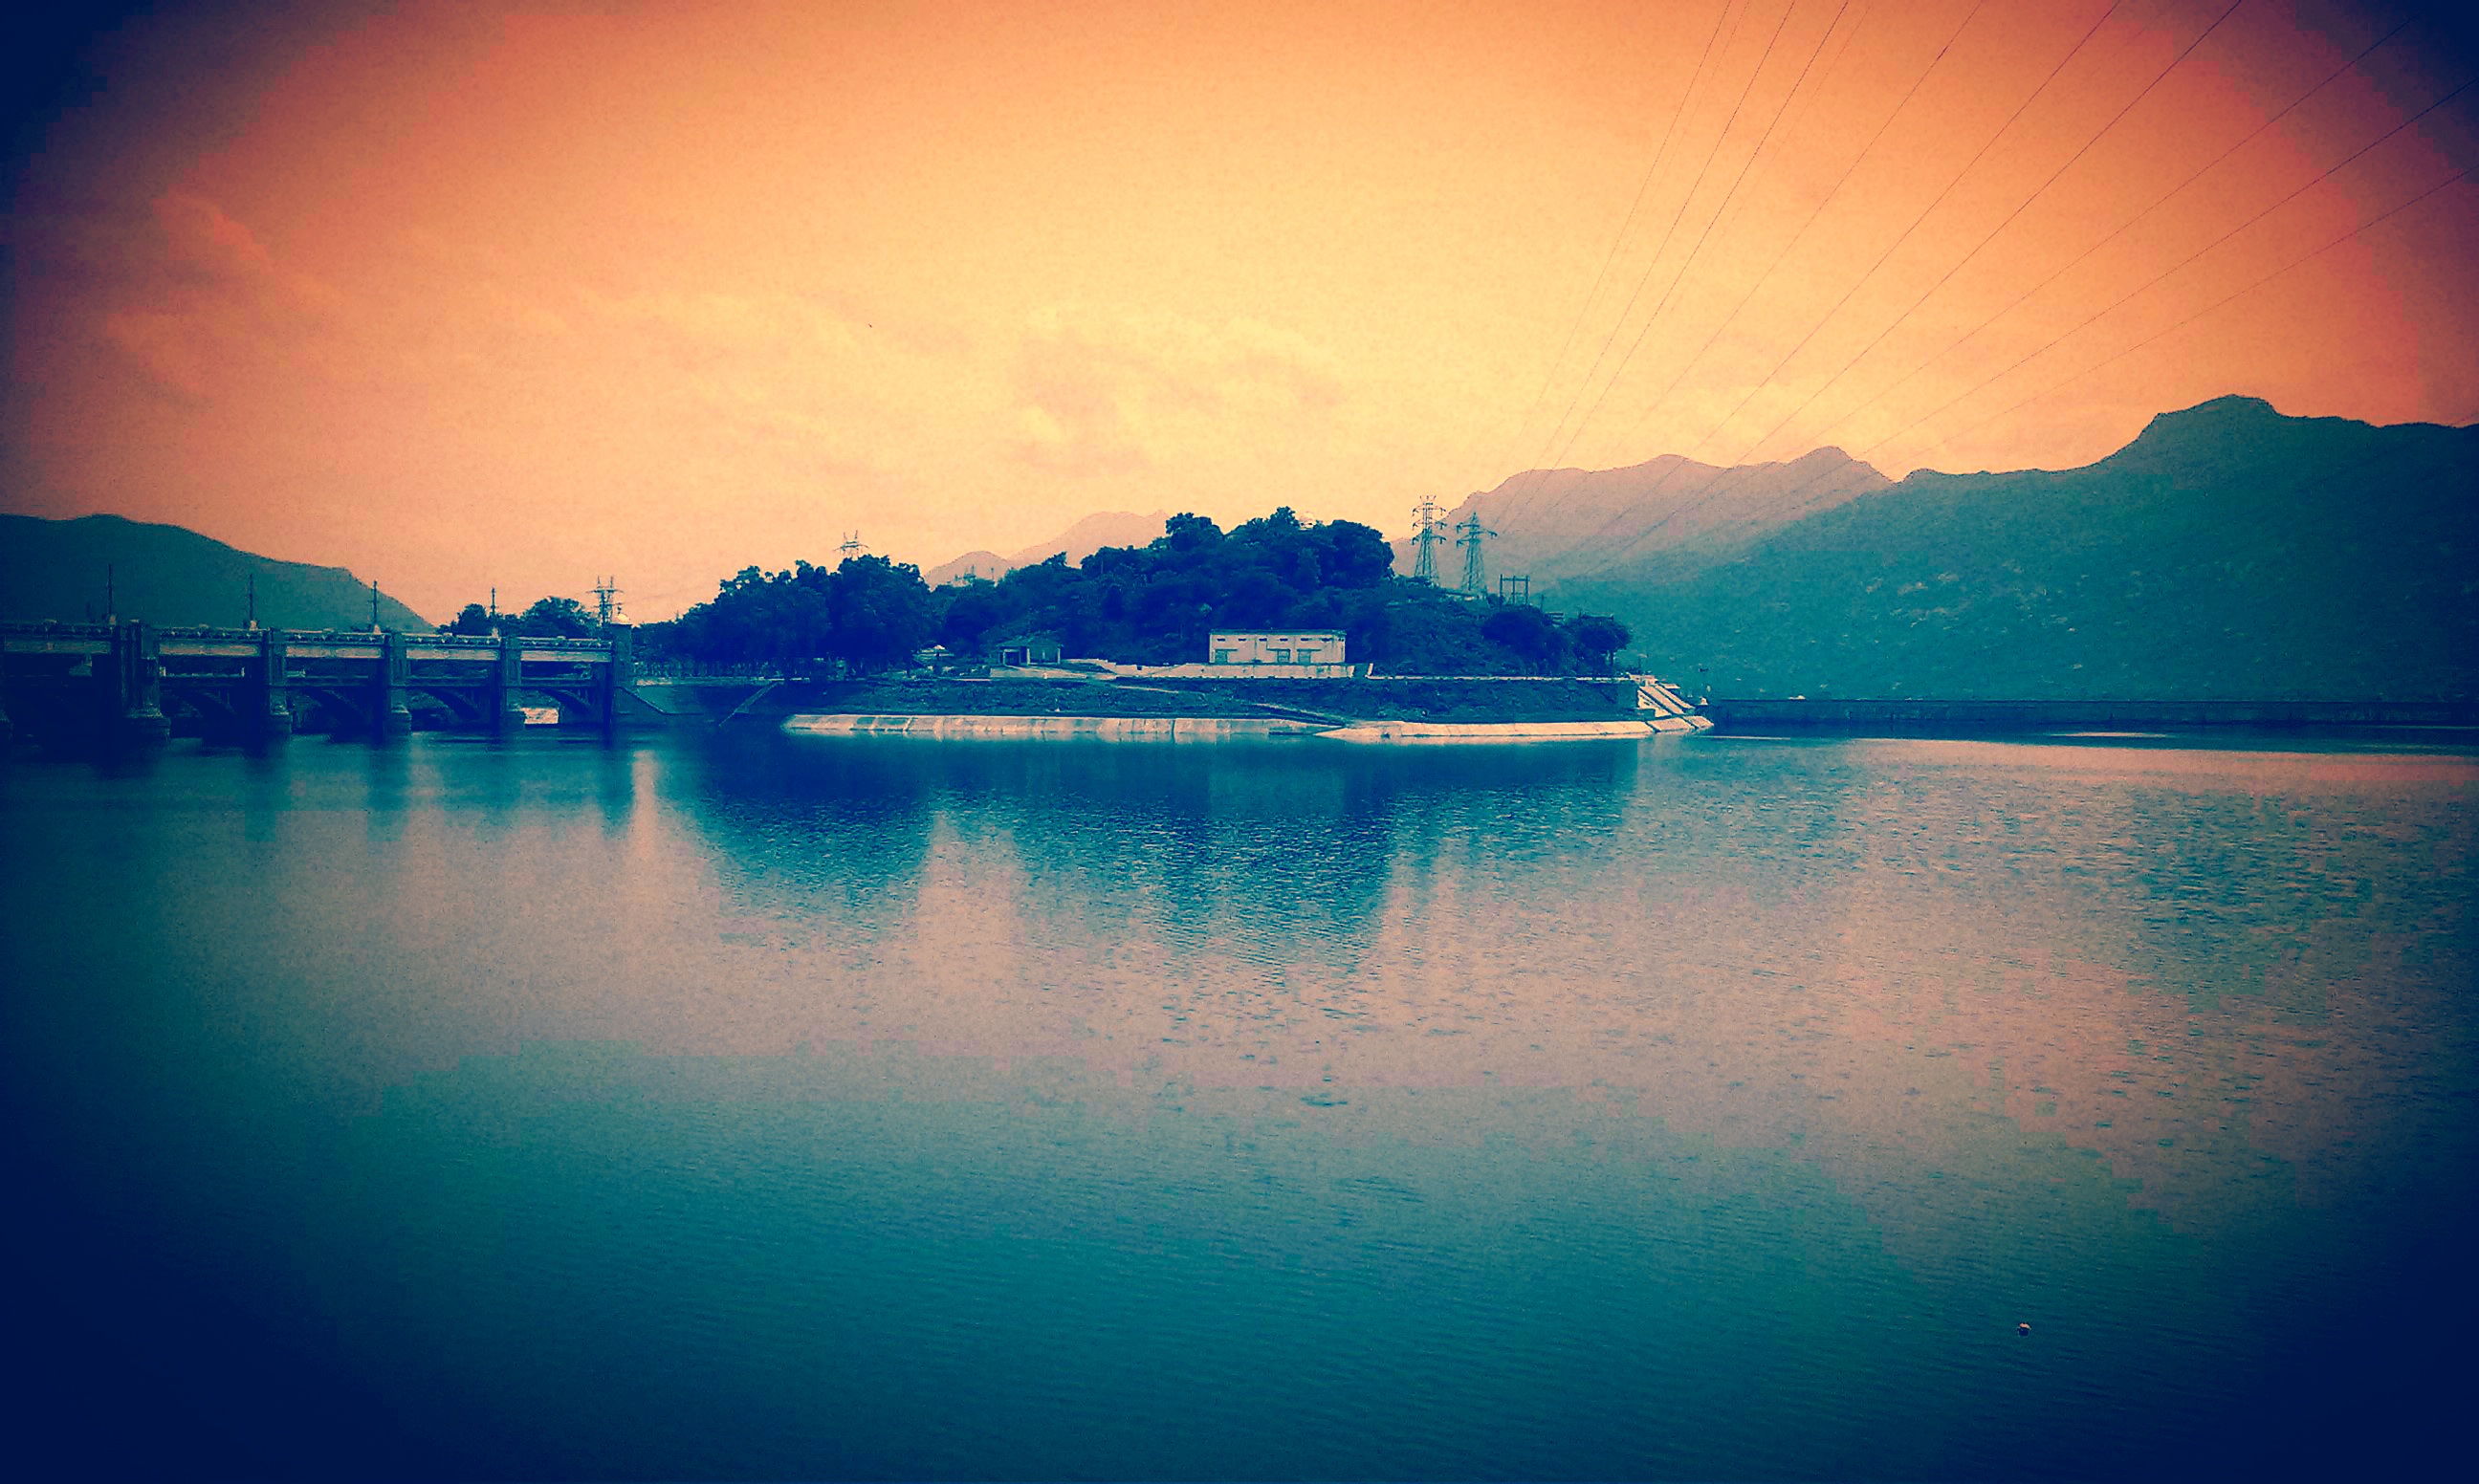
sea, ocean, horizon, cloud, sky, sun, sunrise, sunset, sunlight, morning, lake, dawn, atmosphere, dusk, evening, reflection, bay, afterglow, atmospheric phenomenon, computer wallpaper